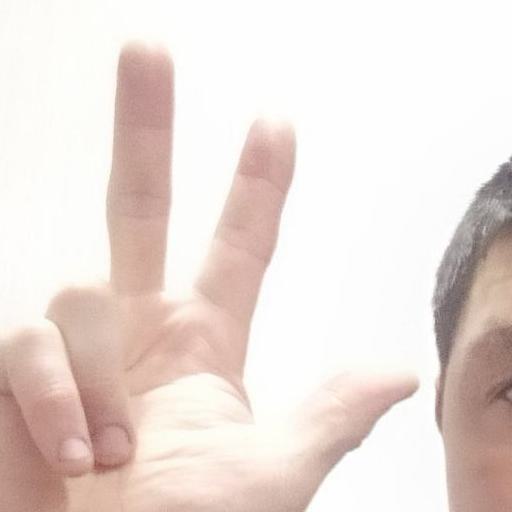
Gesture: three2